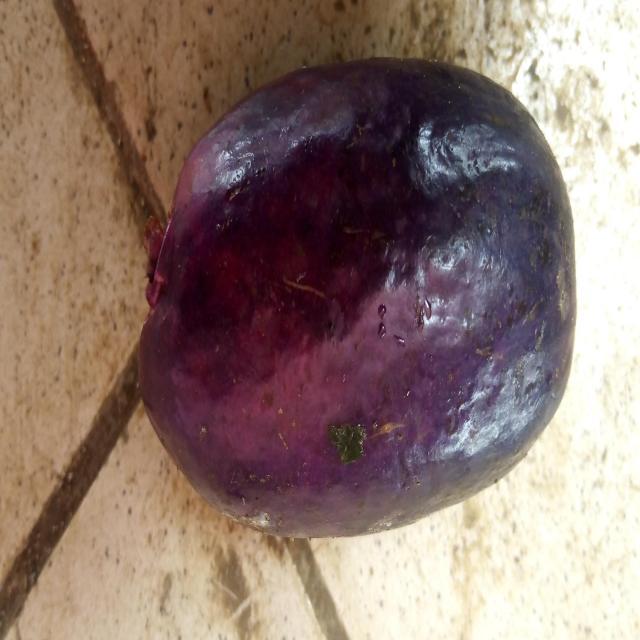
Plum grade: unaffected